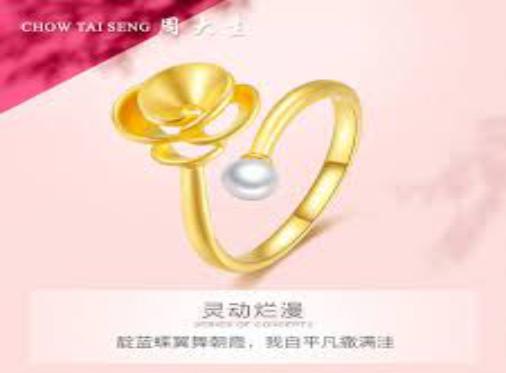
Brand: CHOW TAI SENG-2
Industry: Others